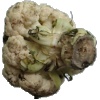
Label: Cauliflower 1